Quo warranto

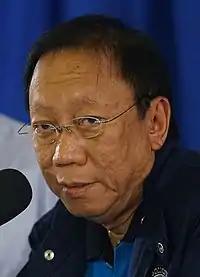
Jose Calida, above, is credited with substantially expanding the power, after his arguments were looked upon with favor by the Supreme Court in "Republic v. Sereno".

A petition was, before the appointment of Jose Calida as Solicitor General, a very seldom used Philippine extraordinary writ. Its name derives from the Latin question , which means "by what authority?" In its early days, during the American colonial period, was mostly used to challenge a democratic election, that is, to make the claim that the person who is holding an office is a usurper, and that someone else deserves the office, e.g., due to electoral fraud or ineligibility. Indeed, this is the only way the term is used in law professor Ernesto C. Salao's widely cited 858-page book "The 1987 Constitution of the Republic of the Philippines" (2001 ).